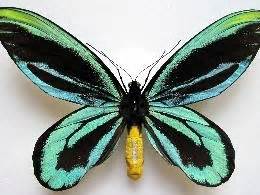
Label: farfalla